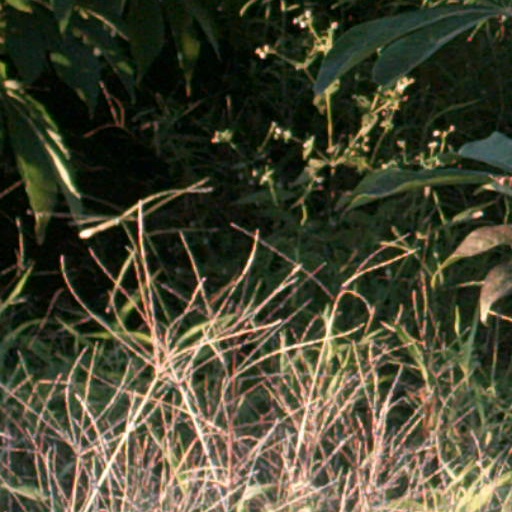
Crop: cassava